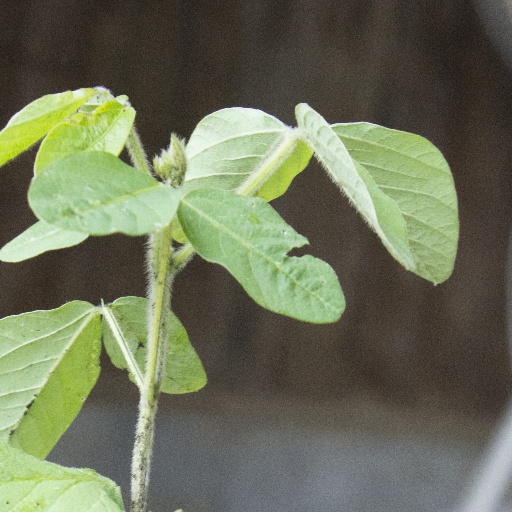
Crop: soybean